Joia Mukherjee

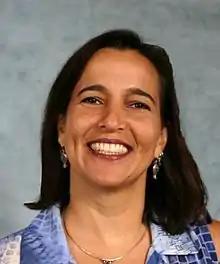

Joia Stapleton Mukherjee (born 1964) is an associate professor with the Division of Global Health Equity at the Brigham and Women's Hospital and the Department of Global Health and Social Medicine at Harvard Medical School. Since 2000, she has served as the Chief Medical Officer of Partners In Health, an international medical non-profit founded by Paul Farmer, Ophelia Dahl, and Jim Kim. She trained in Infectious Disease, Internal Medicine, and Pediatrics at the Massachusetts General Hospital and has an MPH from Harvard School of Public Health. Dr. Mukherjee has been involved in health care access and human rights issues since 1989, and she consults for the World Health Organization on the treatment of HIV and MDR-TB in developing countries. Her scholarly work focuses on the human rights aspect of HIV treatment and on the implementation of complex health interventions in resource-poor settings.